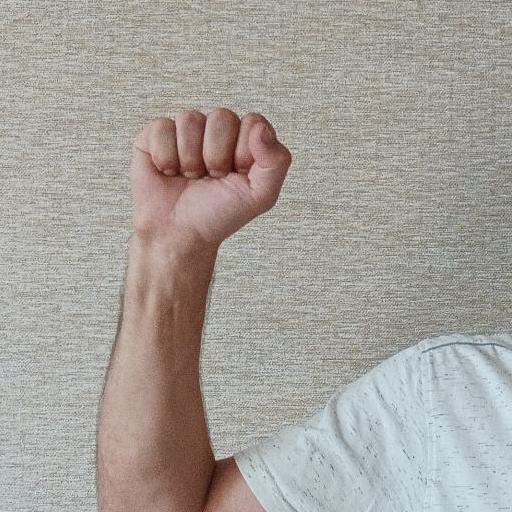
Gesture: fist